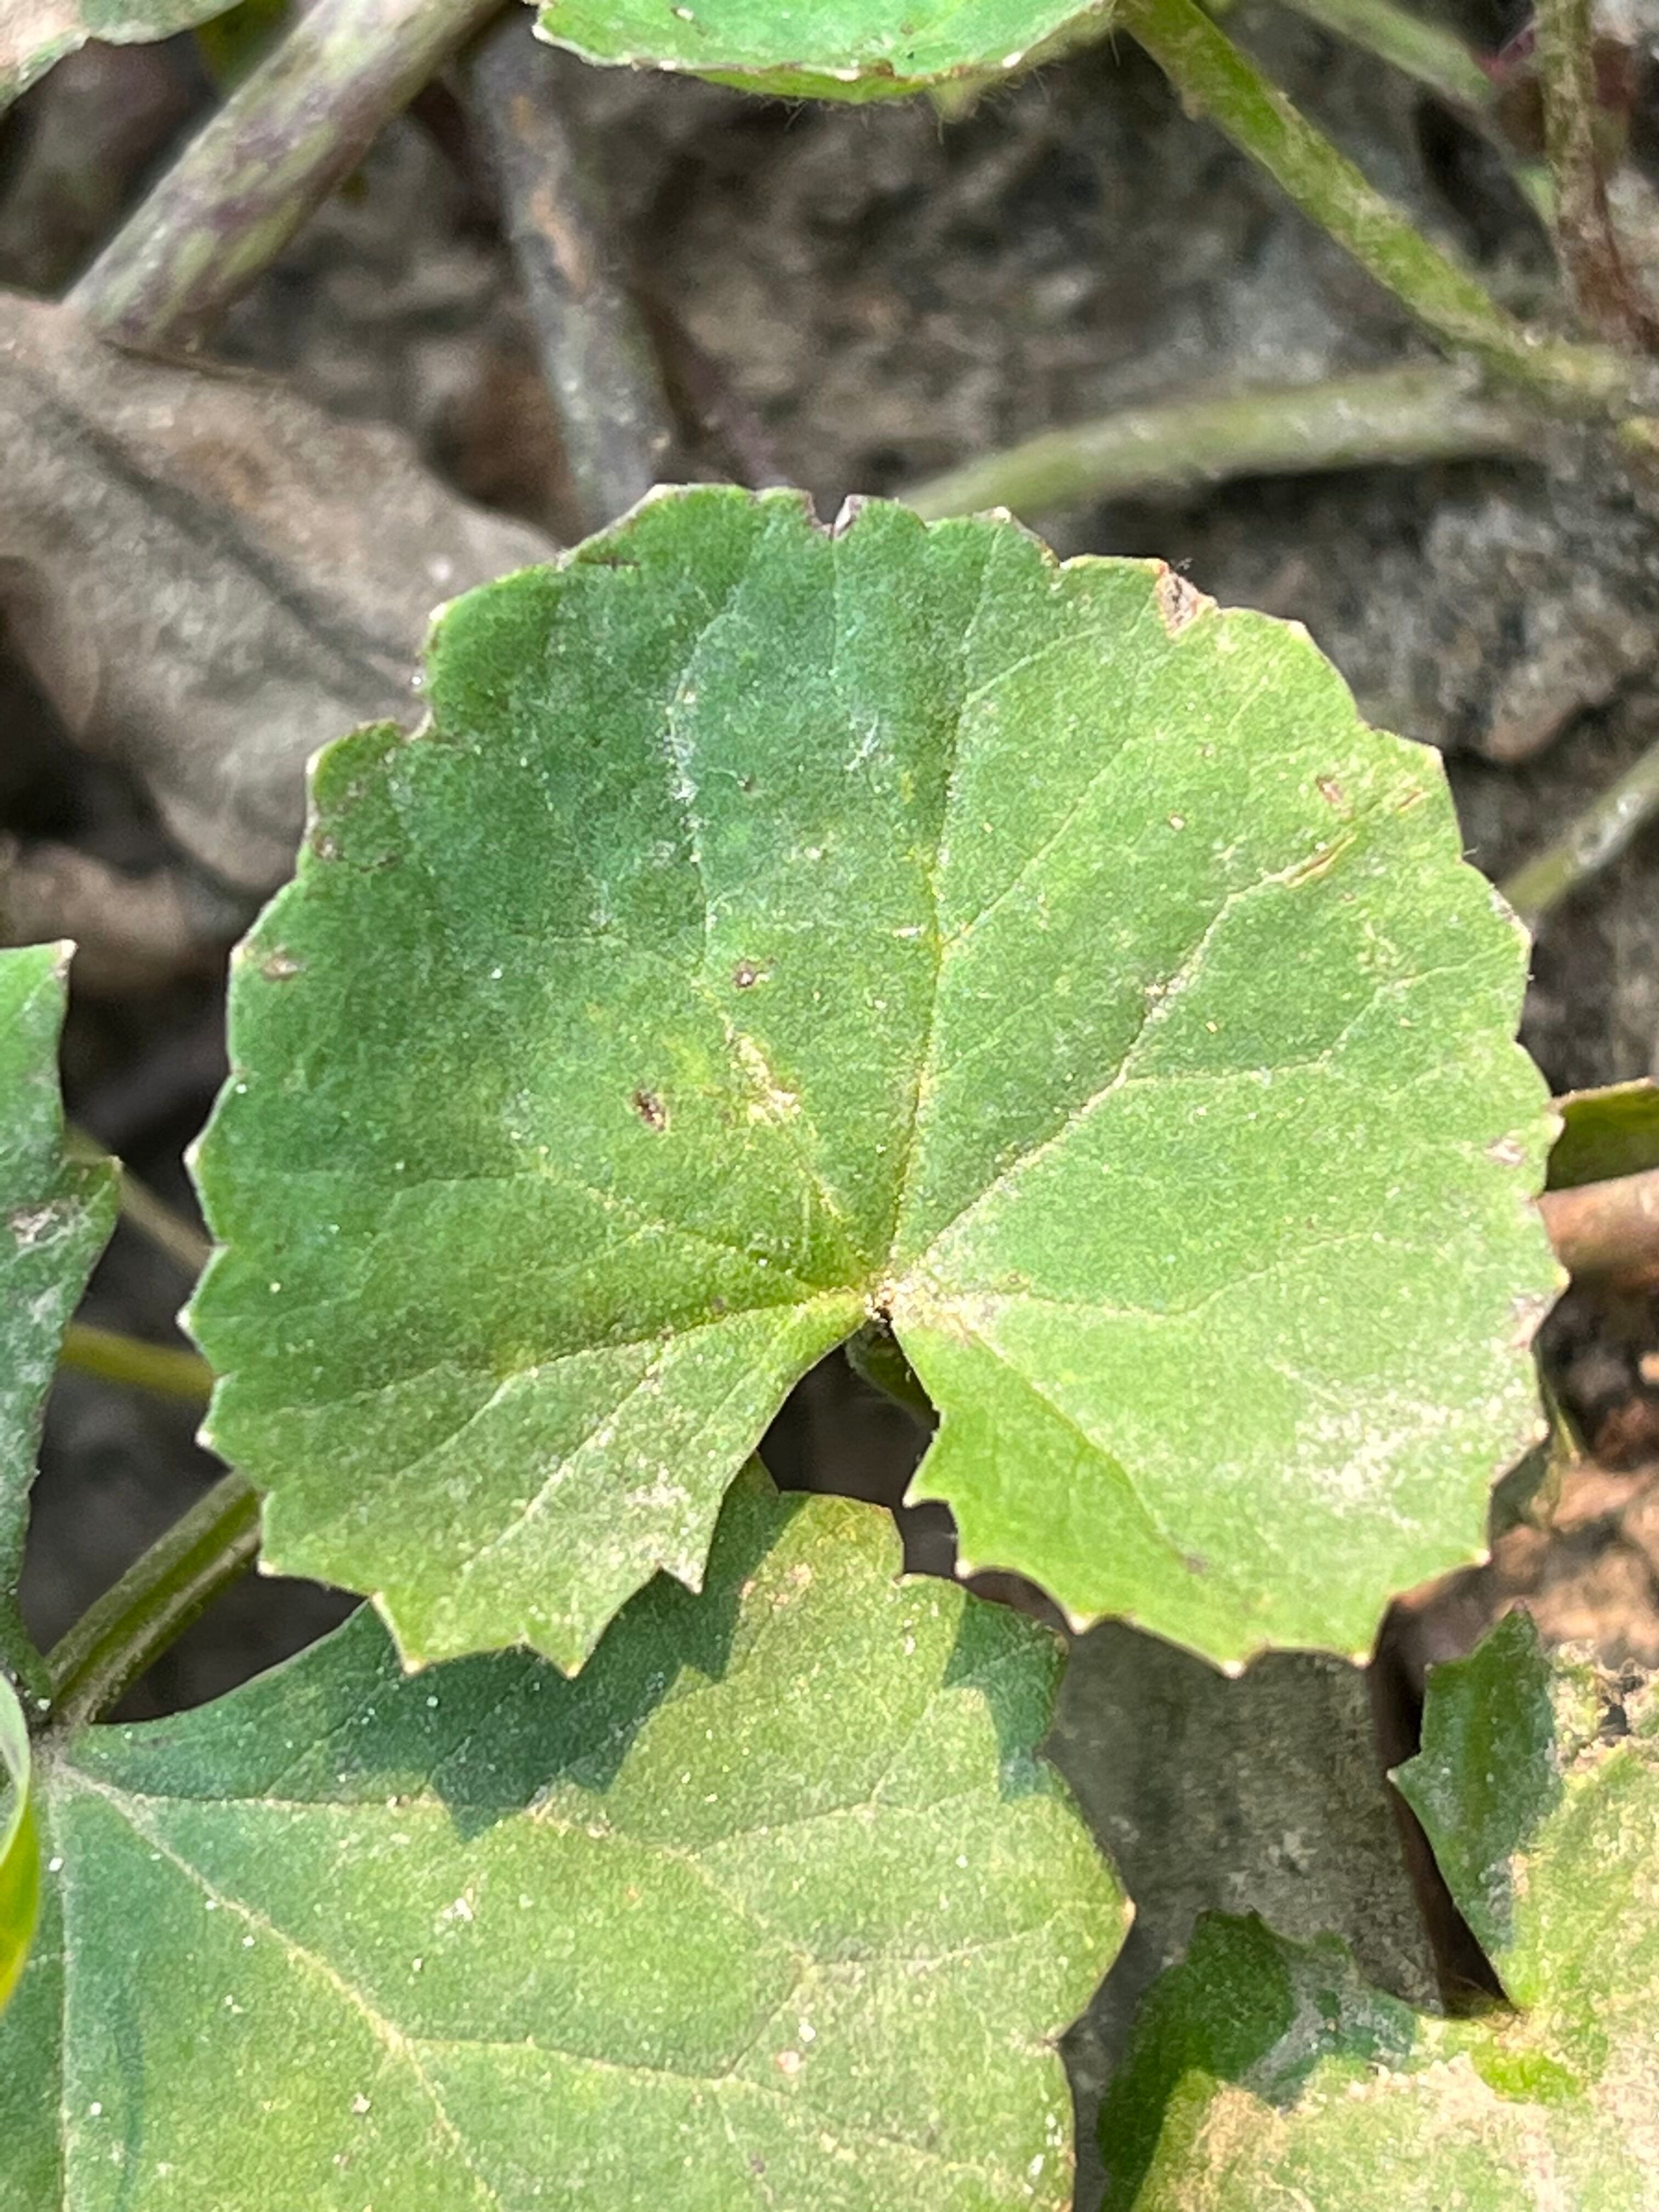
Plant species: centella-asiatica